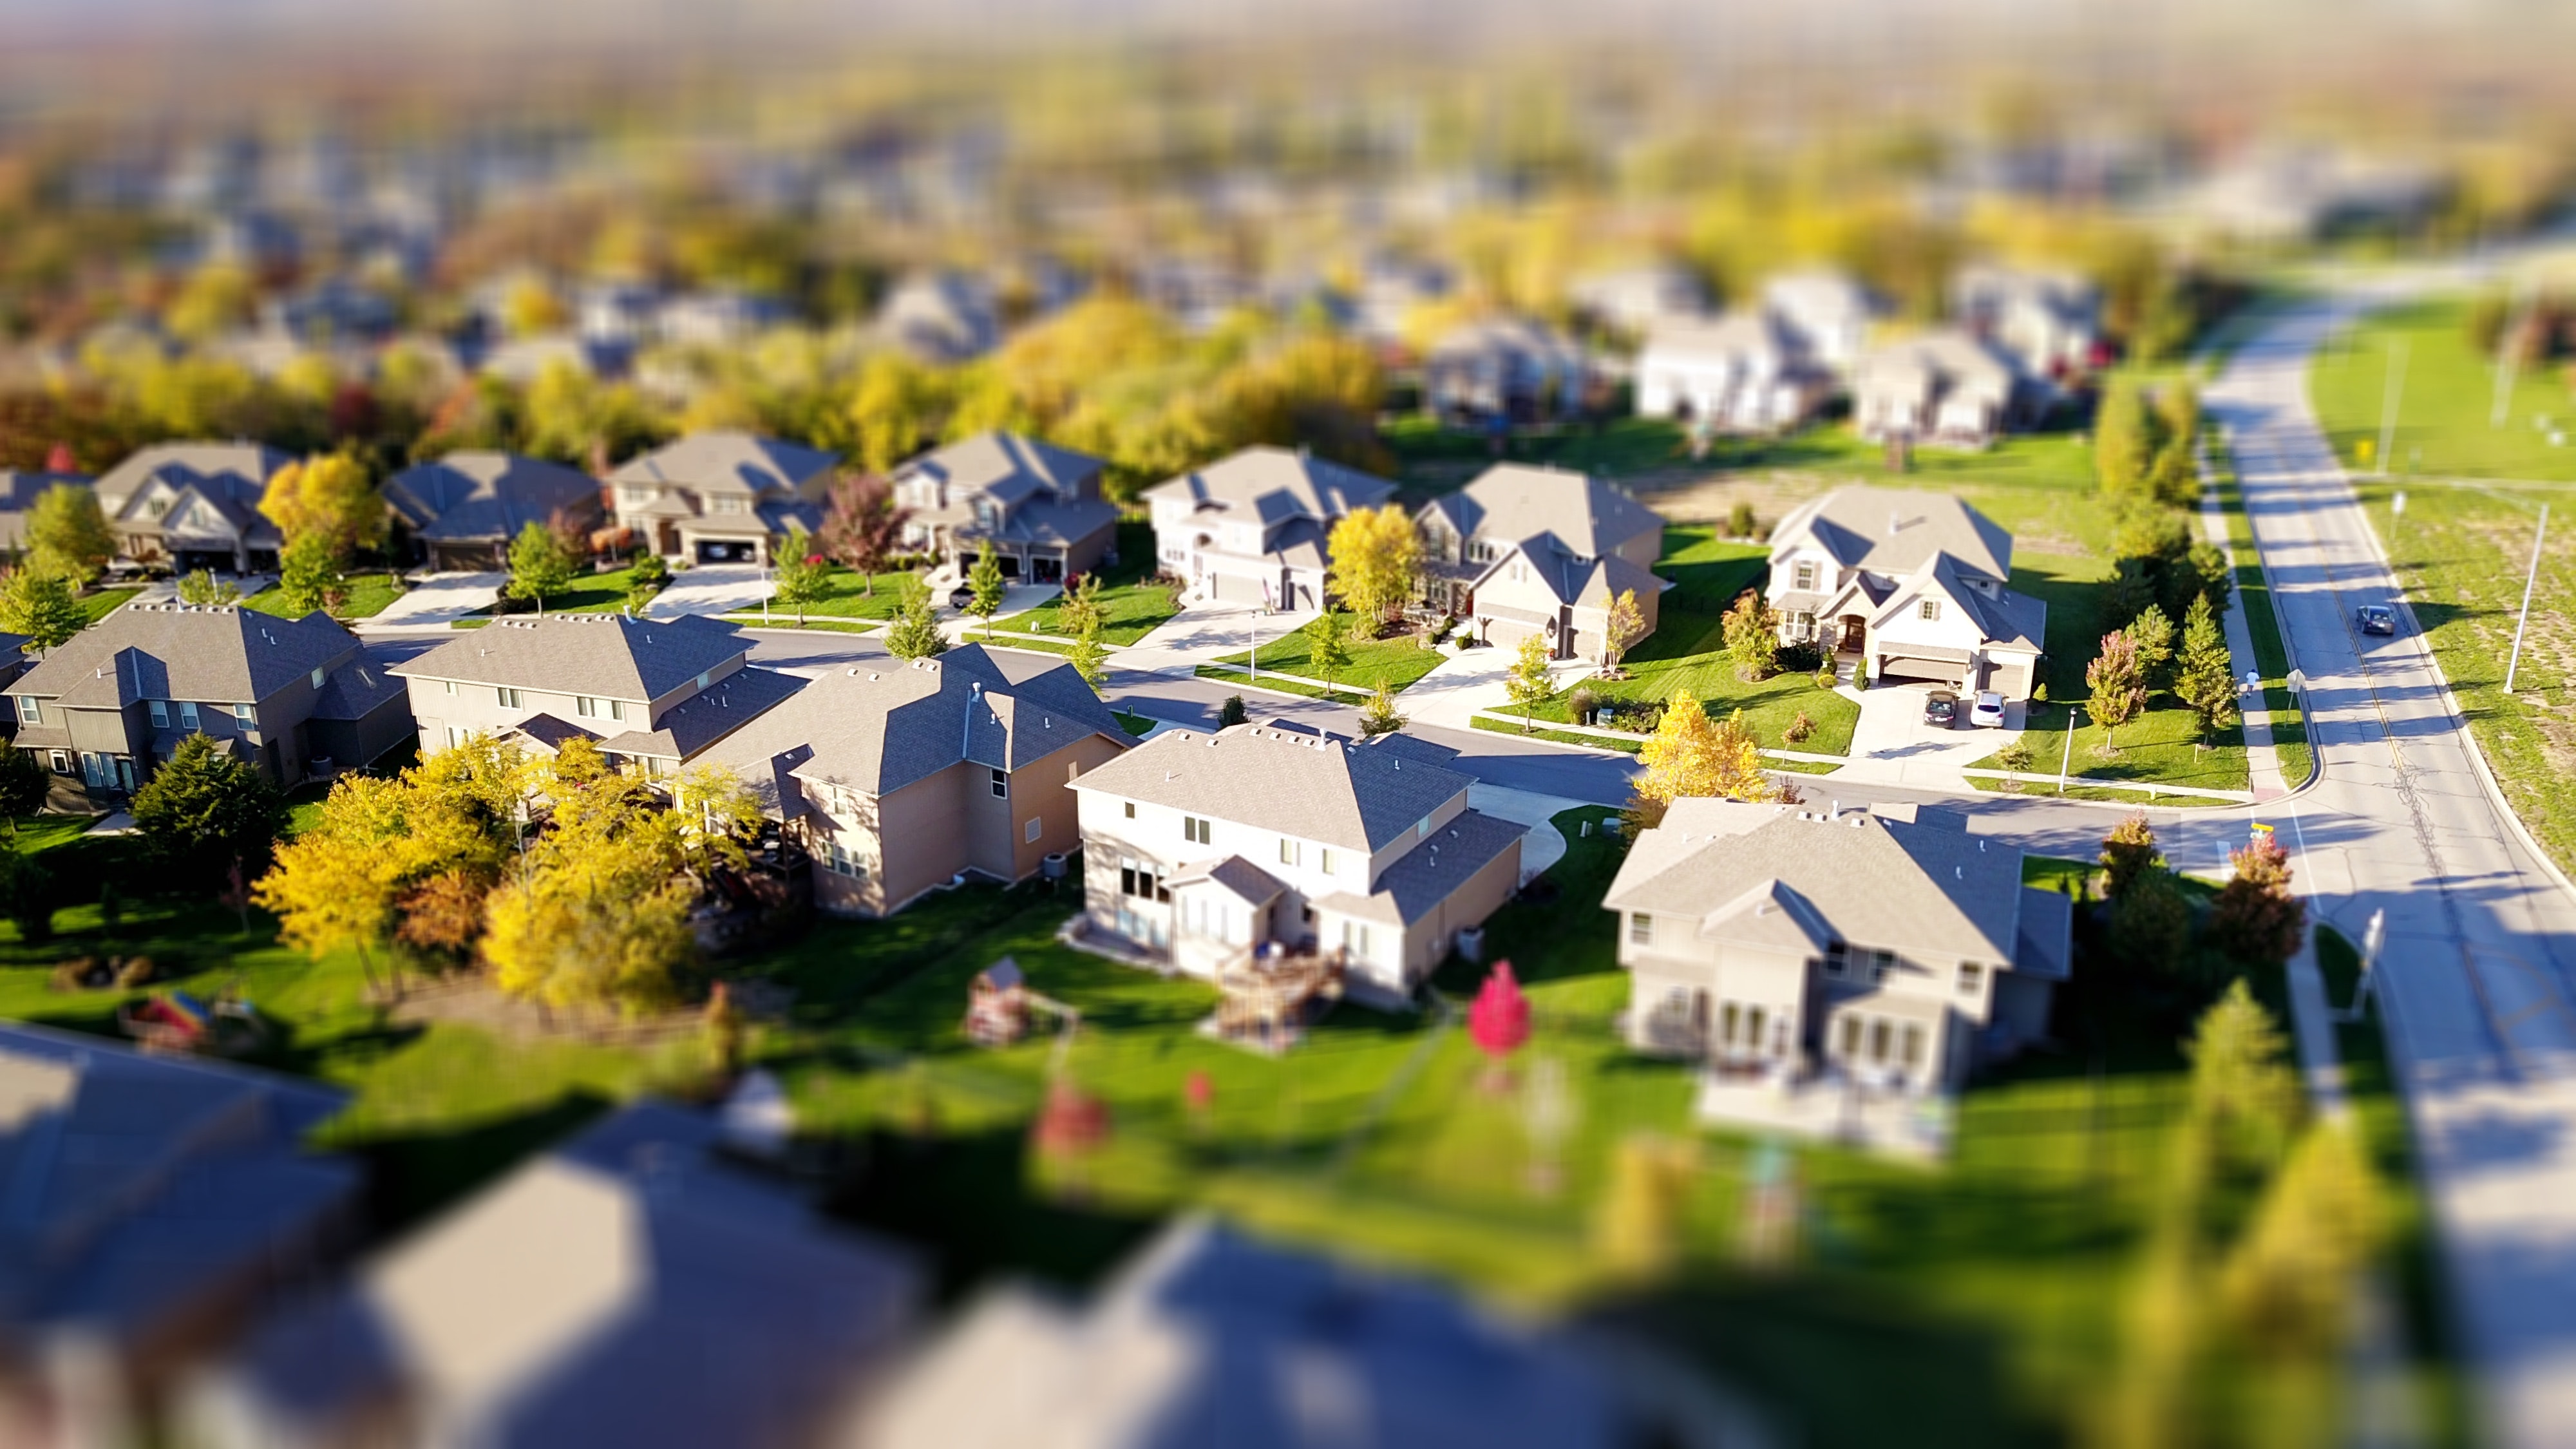
residential area, suburb, human settlement, scale model, house, rural area, neighbourhood, landscape, home, photography, city, urban design, plant